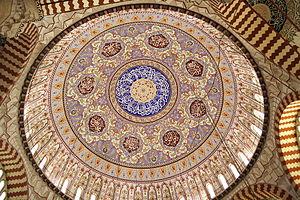
L'art fractal est une forme d'art algorithmique qui consiste à produire des images, des animations et même des musiques à partir d'objets fractals. L'art fractal s'est développé à partir du milieu des années 1980.
La mosquée Selimiye est une mosquée située à Edirne, en Turquie. Elle a été commandée par le sultan Selim II, imaginée par l'architecte Sinan et construite entre 1568 et 1574. Elle est considérée comme son chef-d'œuvre, ainsi que l'un des chefs-d'œuvre de l'architecture islamique. Elle est d'ailleurs inscrite au Patrimoine mondial en tant que bien culturel depuis 2011.